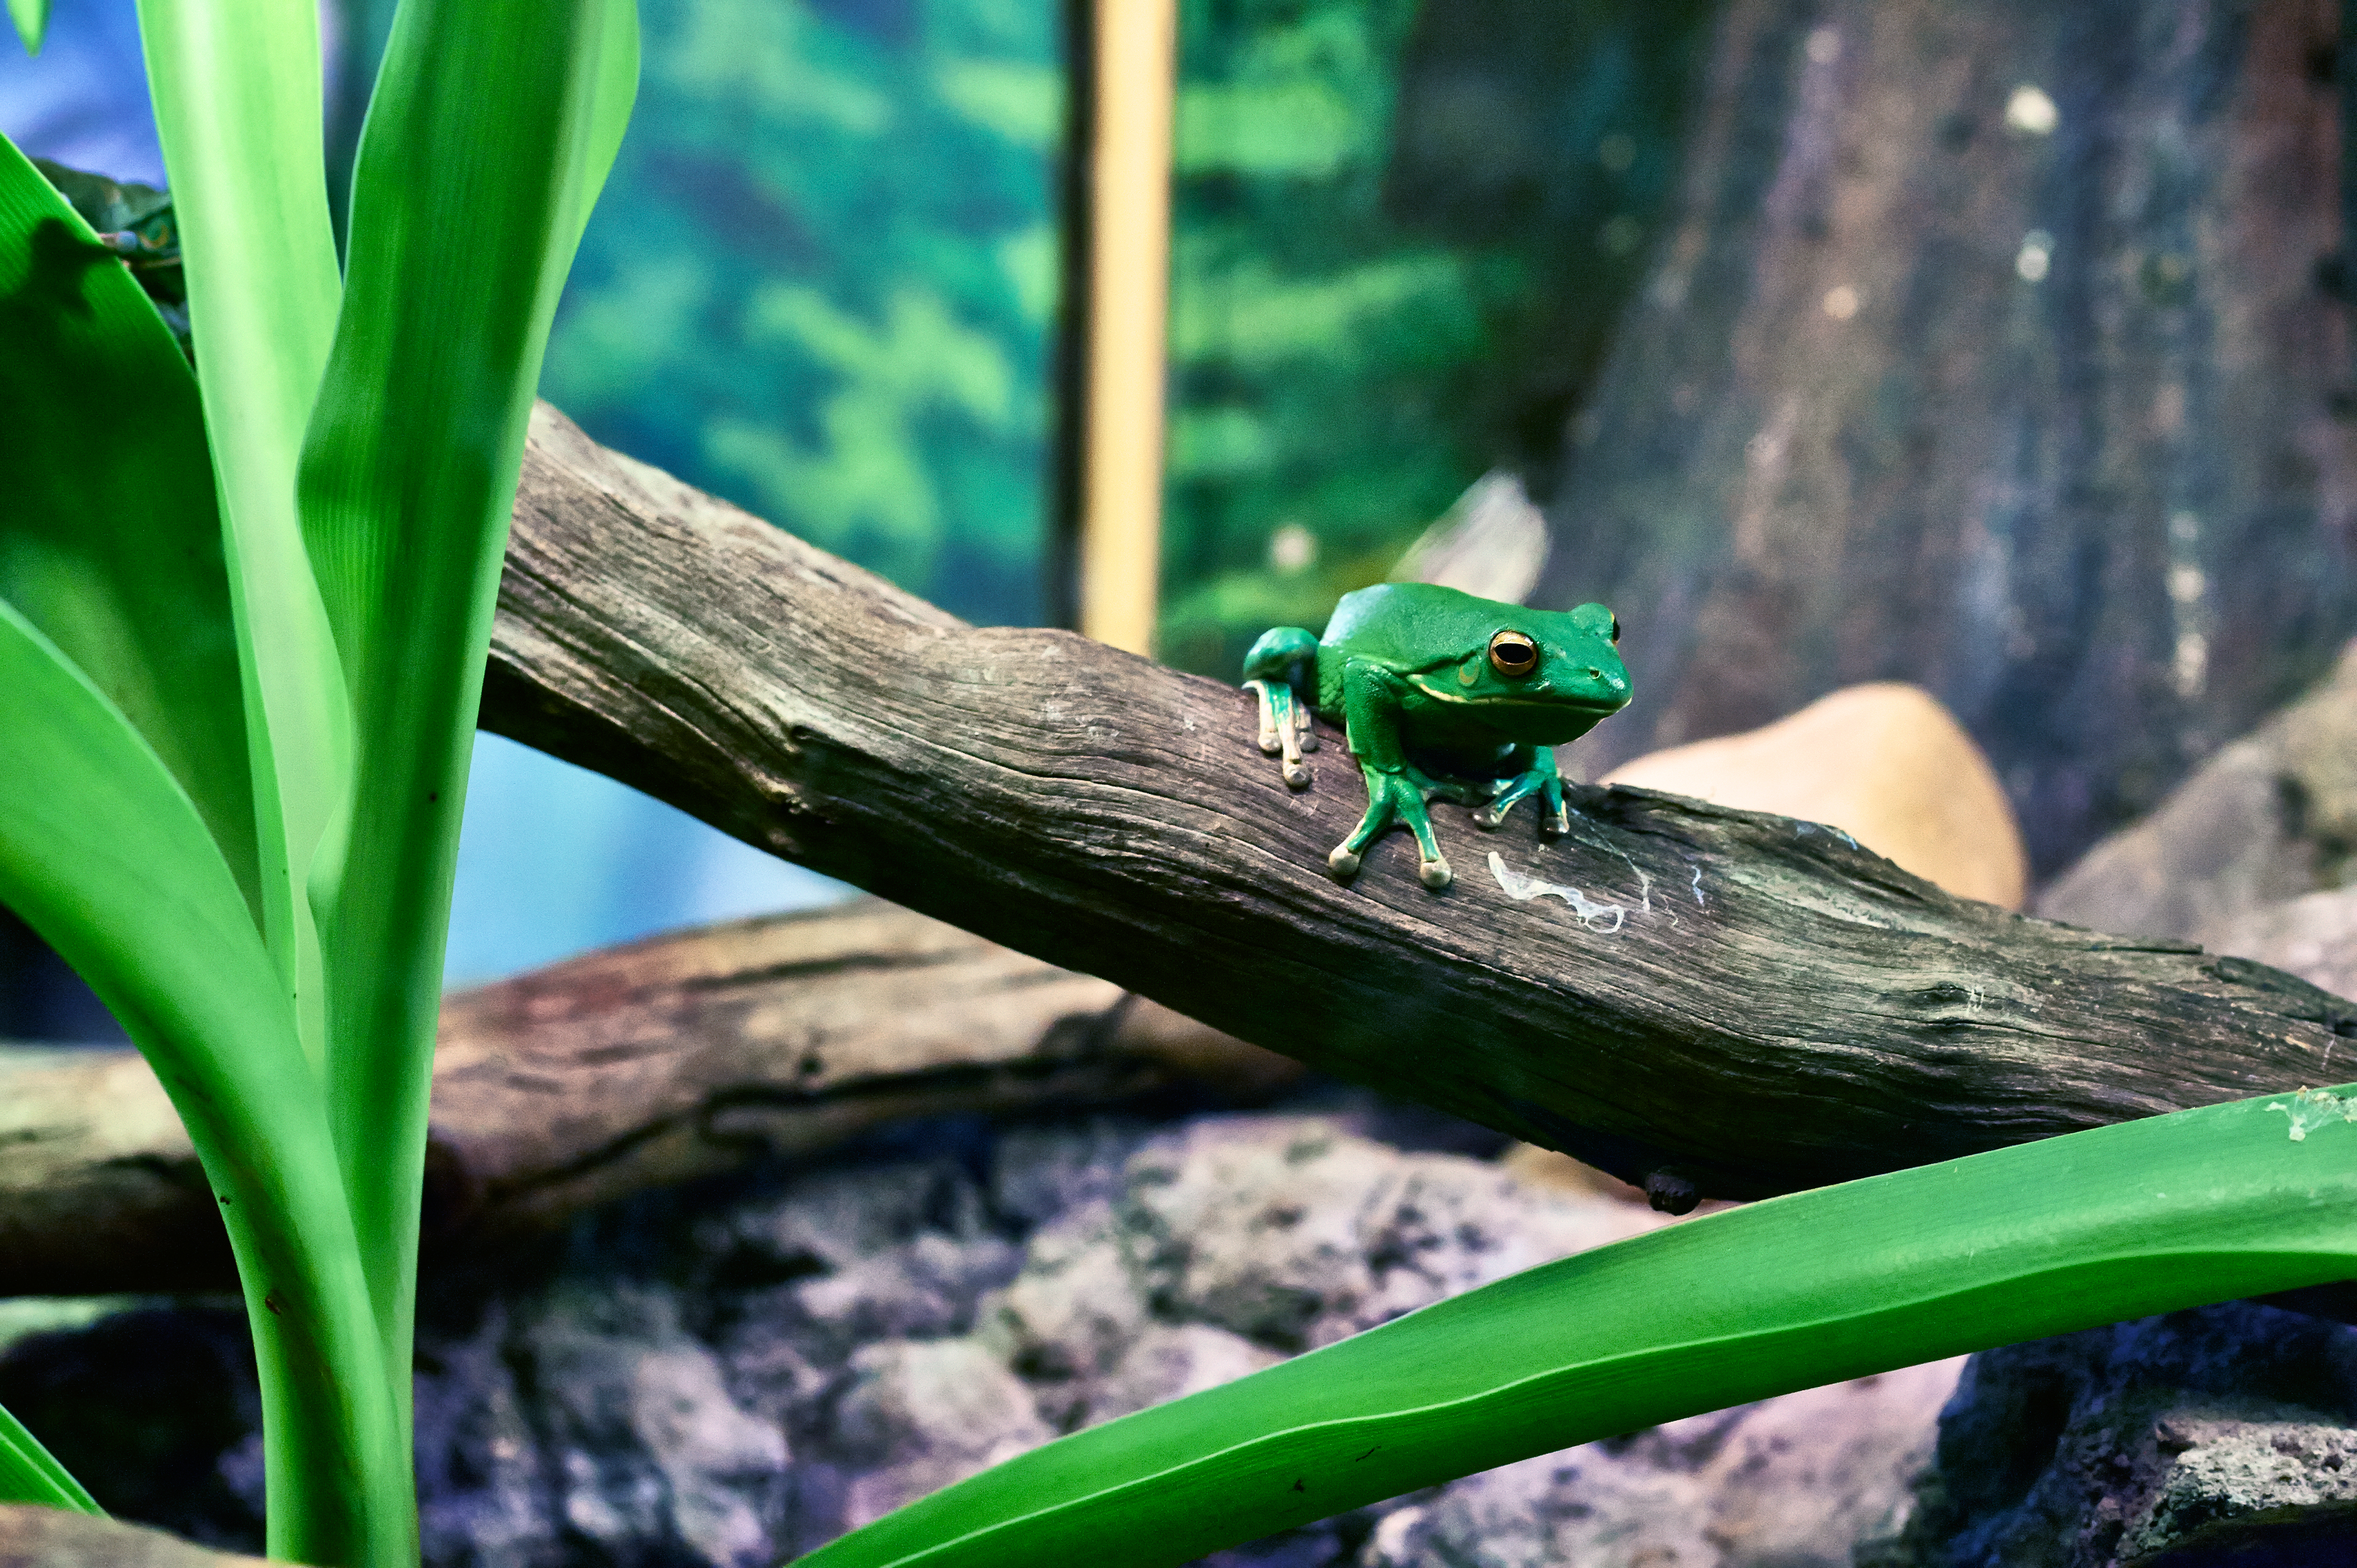
nature, grass, branch, wood, leaf, flower, animal, wildlife, zoo, green, jungle, botany, frog, reptile, amphibian, flora, fauna, tree frog, tropics, macro photography, green tree frog